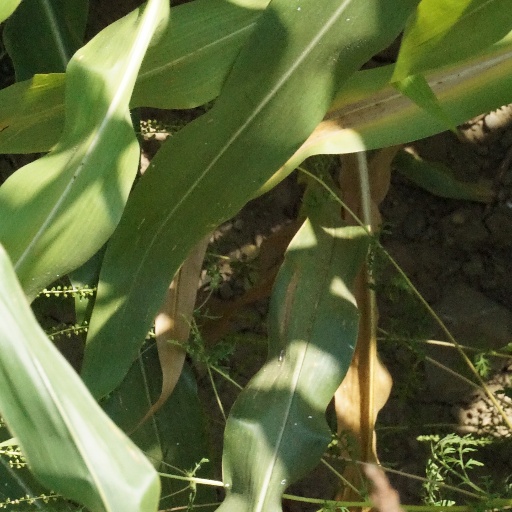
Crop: maize; corn